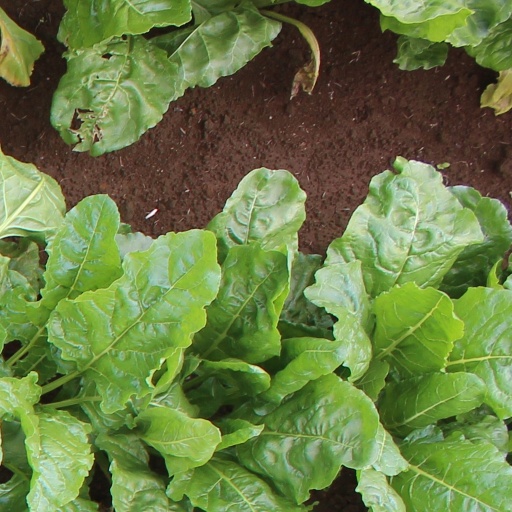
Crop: sugar beet